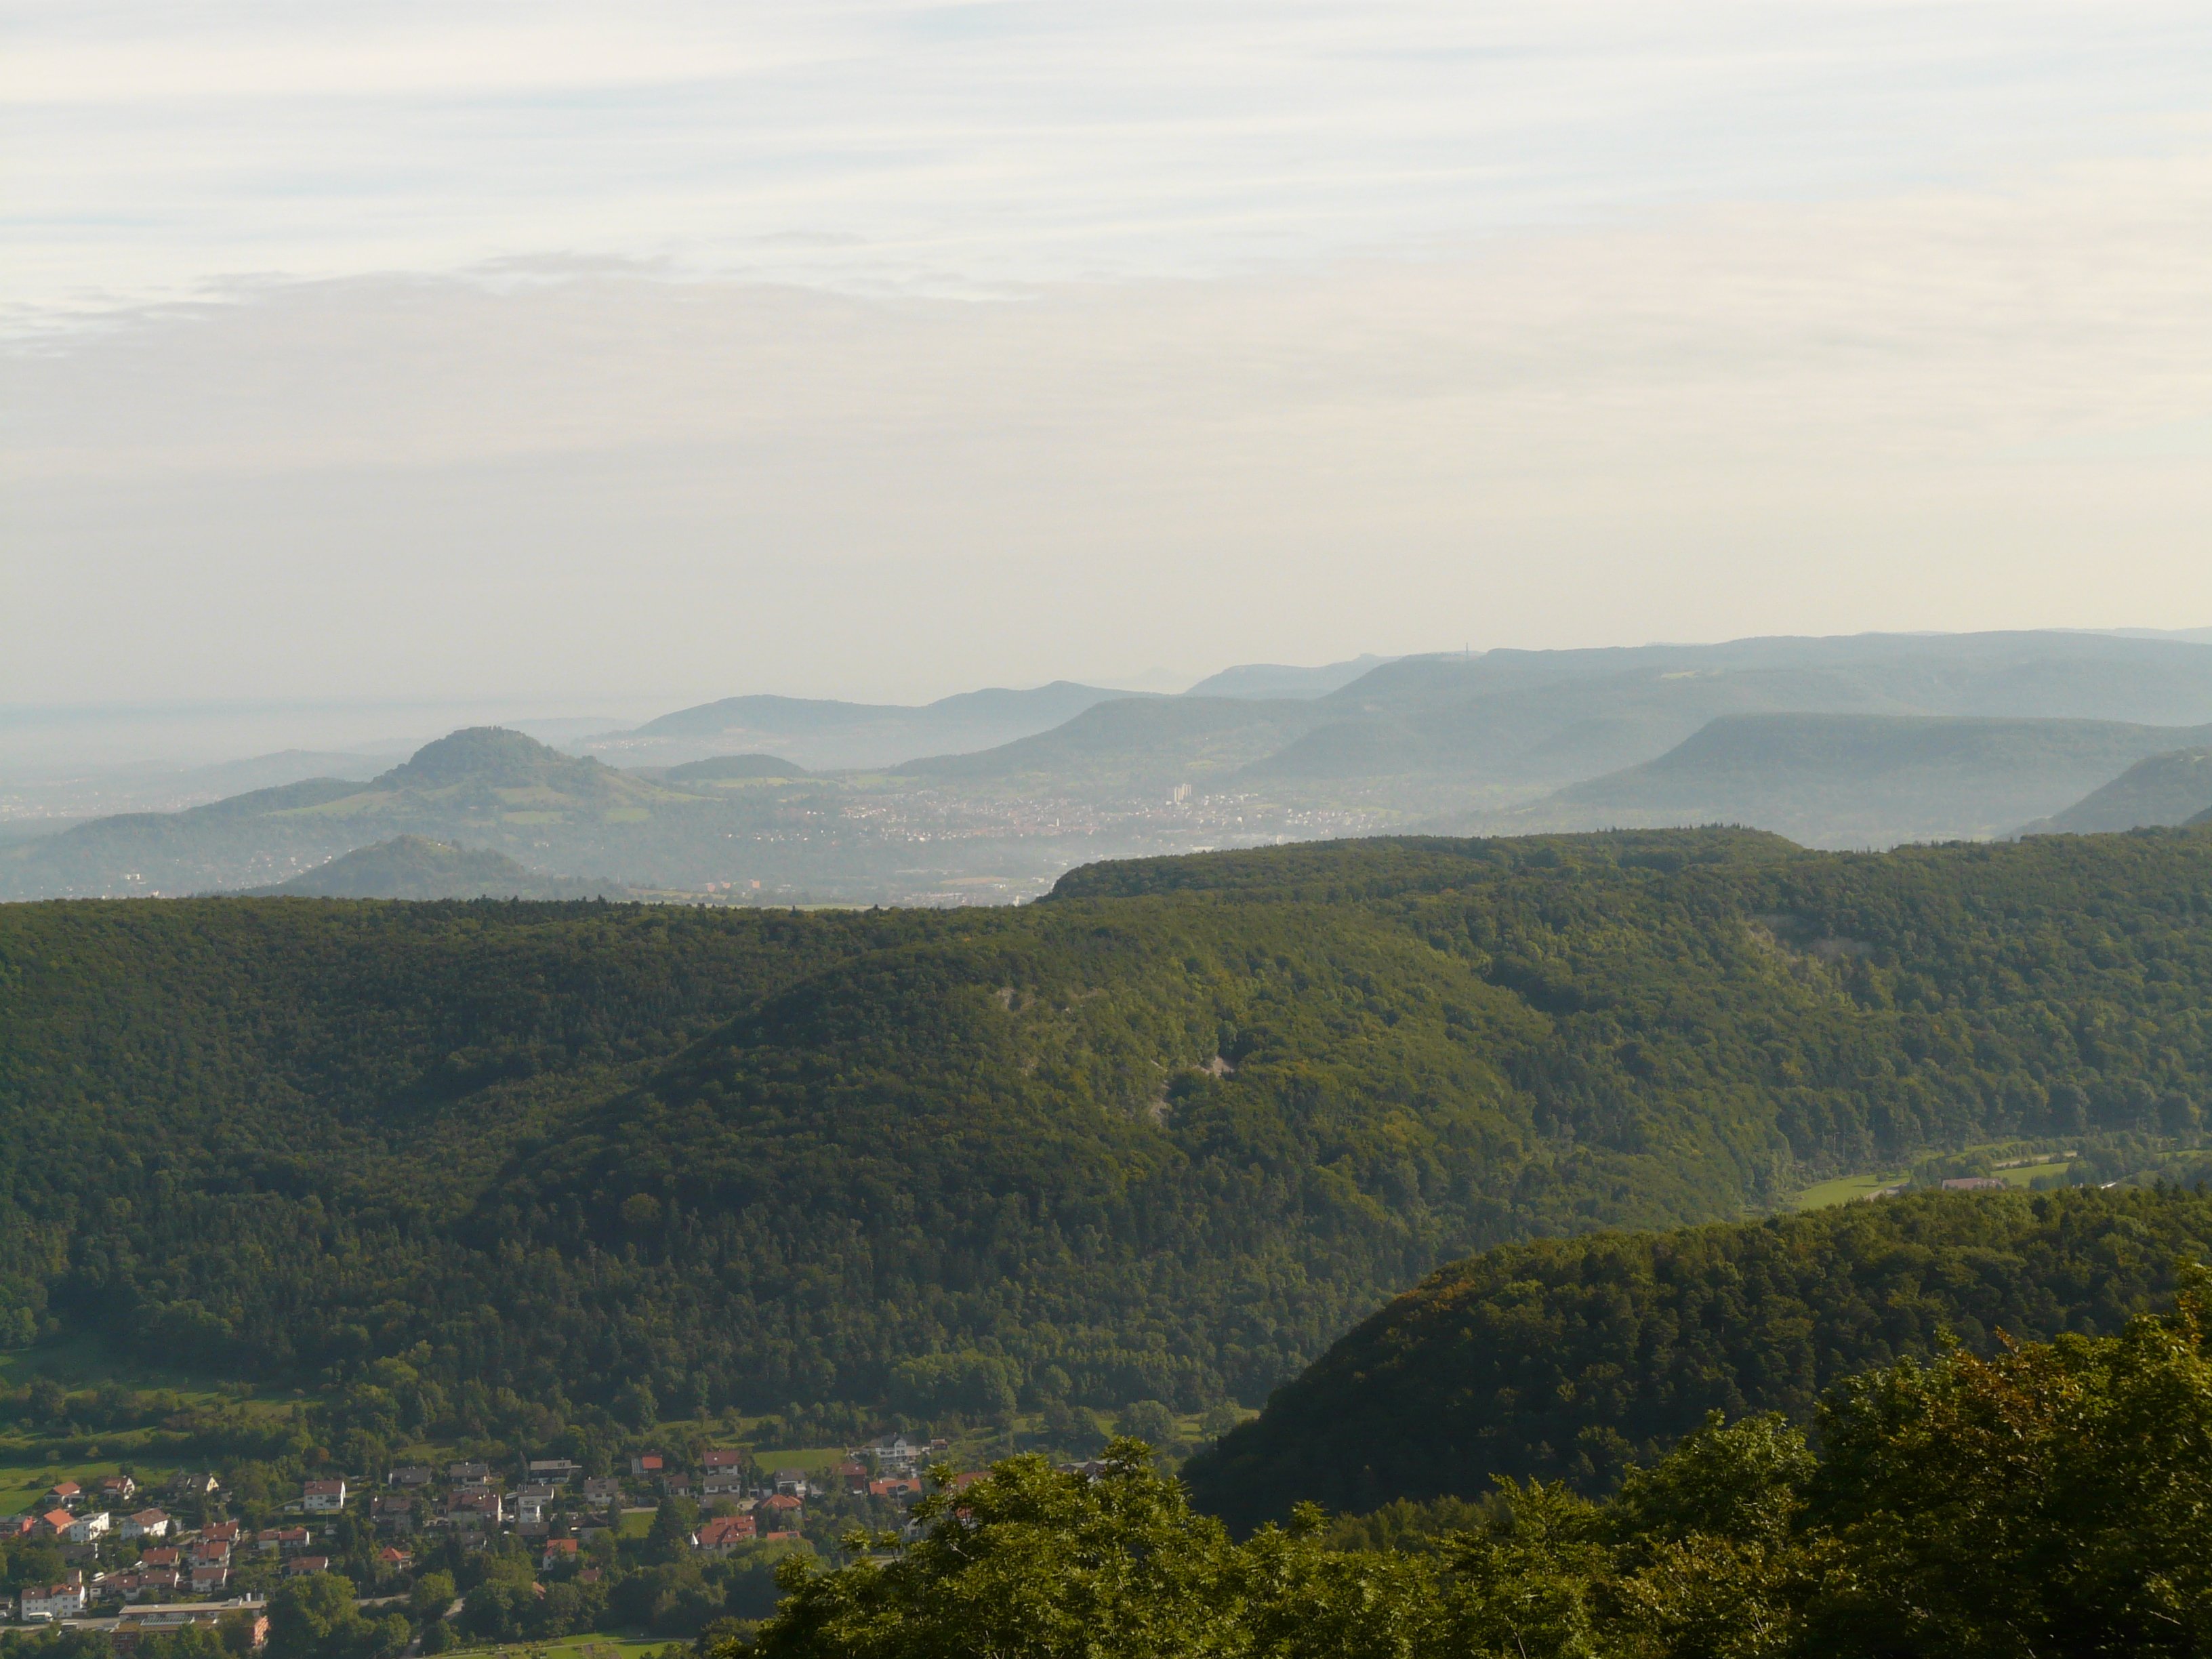
landscape, tree, nature, forest, horizon, mountain, cloud, morning, hill, valley, mountain range, reservoir, highland, ridge, vision, outlook, plateau, fell, loch, rural area, landform, swabia, swabian alb, alb, geographical feature, atmospheric phenomenon, mountainous landforms, rossberg